Architecture of the medieval cathedrals of England

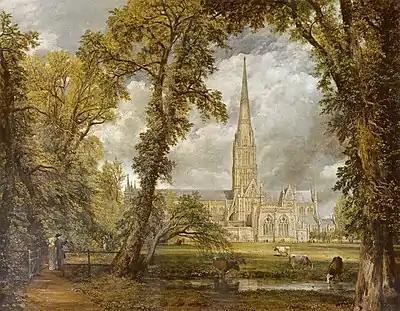
One of Constable's best-known works, this shows Salisbury Cathedral with its single tall spire lit by sun against a stormy sky. It is viewed through an arch made by two tall trees.

As English cathedrals are often surrounded by an expanse of green lawn, the plan is usually clearly visible at ground level, which is not the case with the many European cathedrals that are closely surrounded by town or monastic buildings. The general impression is that the English cathedral sprawls across its site with many projecting limbs. These horizontal projections are visibly balanced by the strong verticals of the massive towers, which may be one, two or three in number. Many of the cathedrals, particularly those like Winchester, St. Albans and Peterborough where the towers are not particularly high, give an impression of tremendous length.